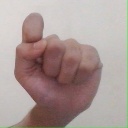
अक्षर: घ